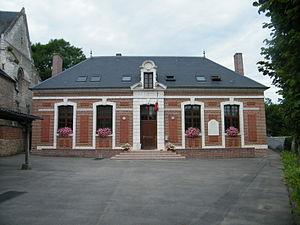
Mairie, installée dans l'ancienne école.
Bouchon est une commune française située dans le département de la Somme en région Hauts-de-France.